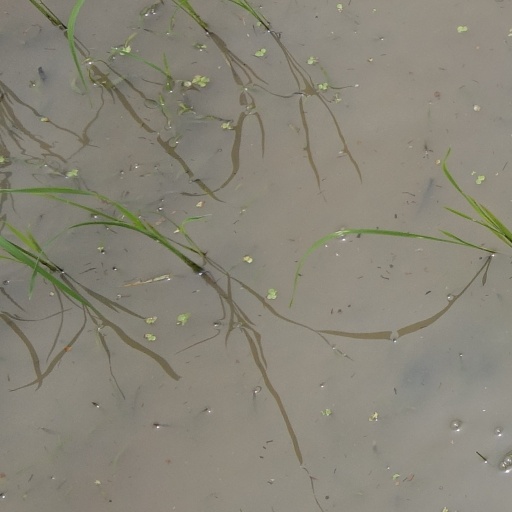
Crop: rice